Military history of South America

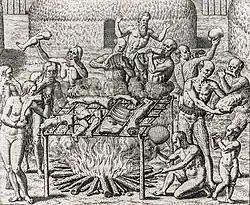
Military rituals in Brazil as described by Hans Staden.

The territory of current-day Brazil had as many as 2,000 tribes prior to European discovery, mostly semi-nomadic peoples who subsisted on hunting, fishing, gathering, and migrant agriculture. One such tribe were the Tupi, who had expanded to inhabit almost all of Brazil's coast, reaching an estimated population of 1 million people by 1500 AD. The Tupi often fought against the other tribes of the region and among themselves, aiming to capture their enemies to later kill them – as amongst the Caribs, cannibalism was a key part of the Tupi rituals after a war. Further south, across the regions of modern-day Paraguay, Argentina and Uruguay, early South American warfare appears to have been sporadic and decentralised – although the historical sources prior to contact with European invaders is limited. The Minuane were one of the indigenous tribes of Uruguay, related to the other tribes in the area like Charrúa and Guenoa, living across the area today known as Uruguay, northeastern Argentina and southern Brazil. They were a nomadic people that sustained themselves through fishing and foraging. Another Paraguayan tribe, the Guaraní people, also had a nomadic, decentralized society; they tended to form tribal groups by dialect, and like the Minuane, were not known as a war-like people – although the Charrúa people are believed to have killed Spanish explorer Juan Díaz de Solís during his 1515 voyage up the Río de la Plata